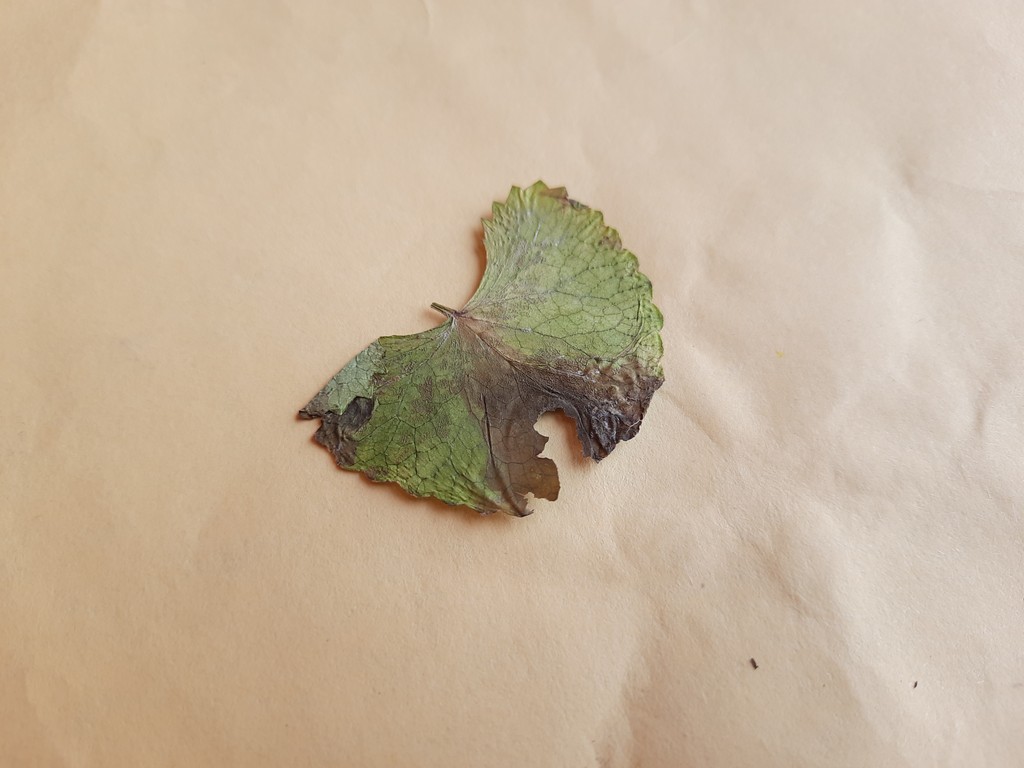
Label: Dried